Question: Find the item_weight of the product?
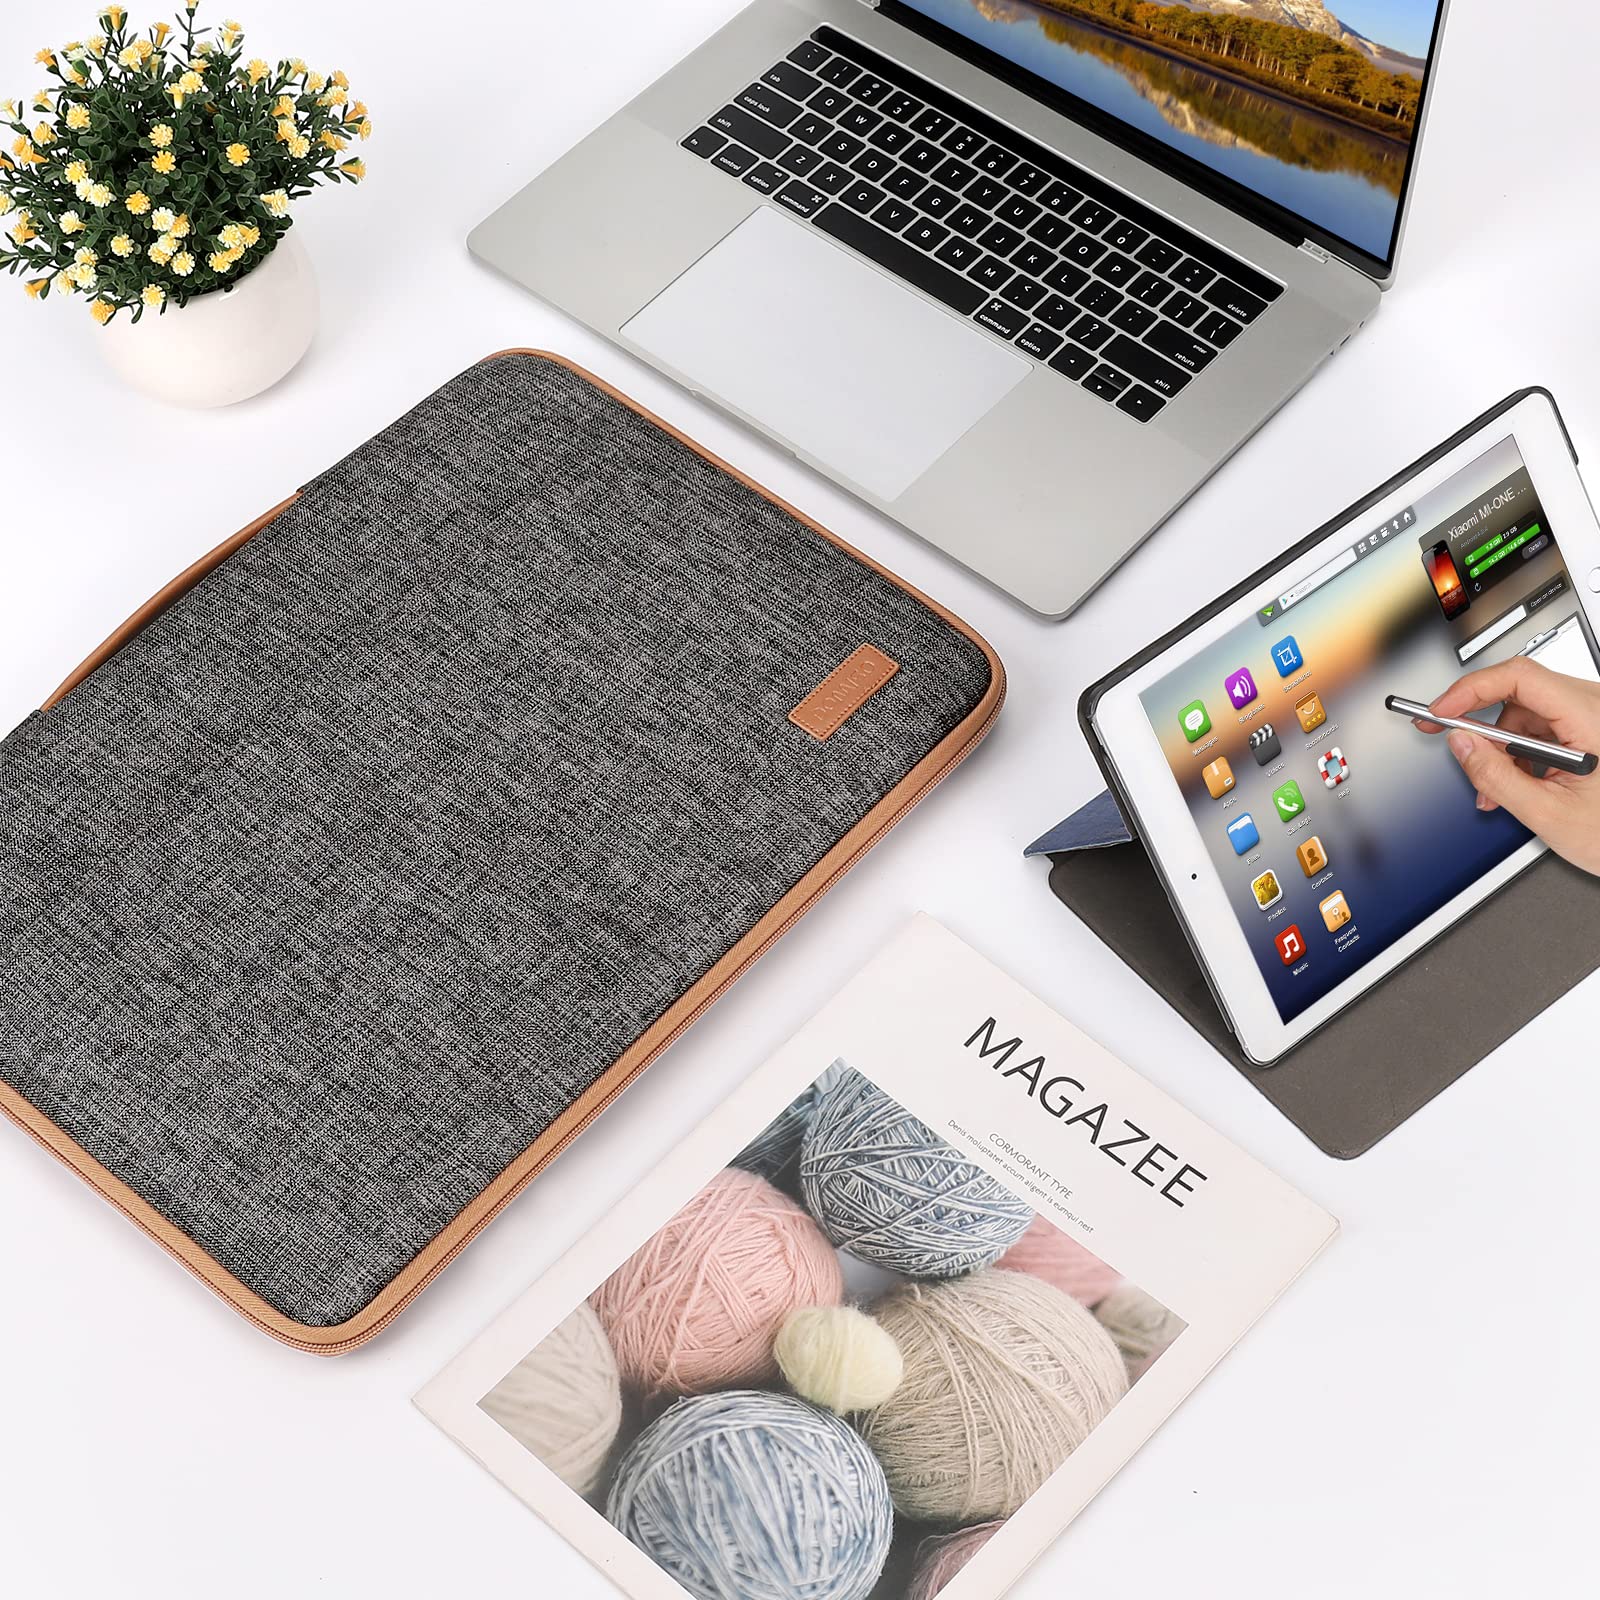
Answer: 190.0 ounce